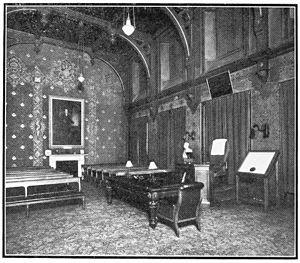
La Royal Medical Society est une association d'étudiants en médecine, dont les objets sont la diffusion des savoirs médicaux et l'aide aux étudiants en médecine et aux professionnels de la médecine. Gérée par des étudiants, elle est rattachée à la University of Edinburgh Medical School. Elle est l'une des plus anciennes sociétés médicales du Royaume-Uni et l'unique société d'étudiants britannique bénéficiaire d'une charte royale.